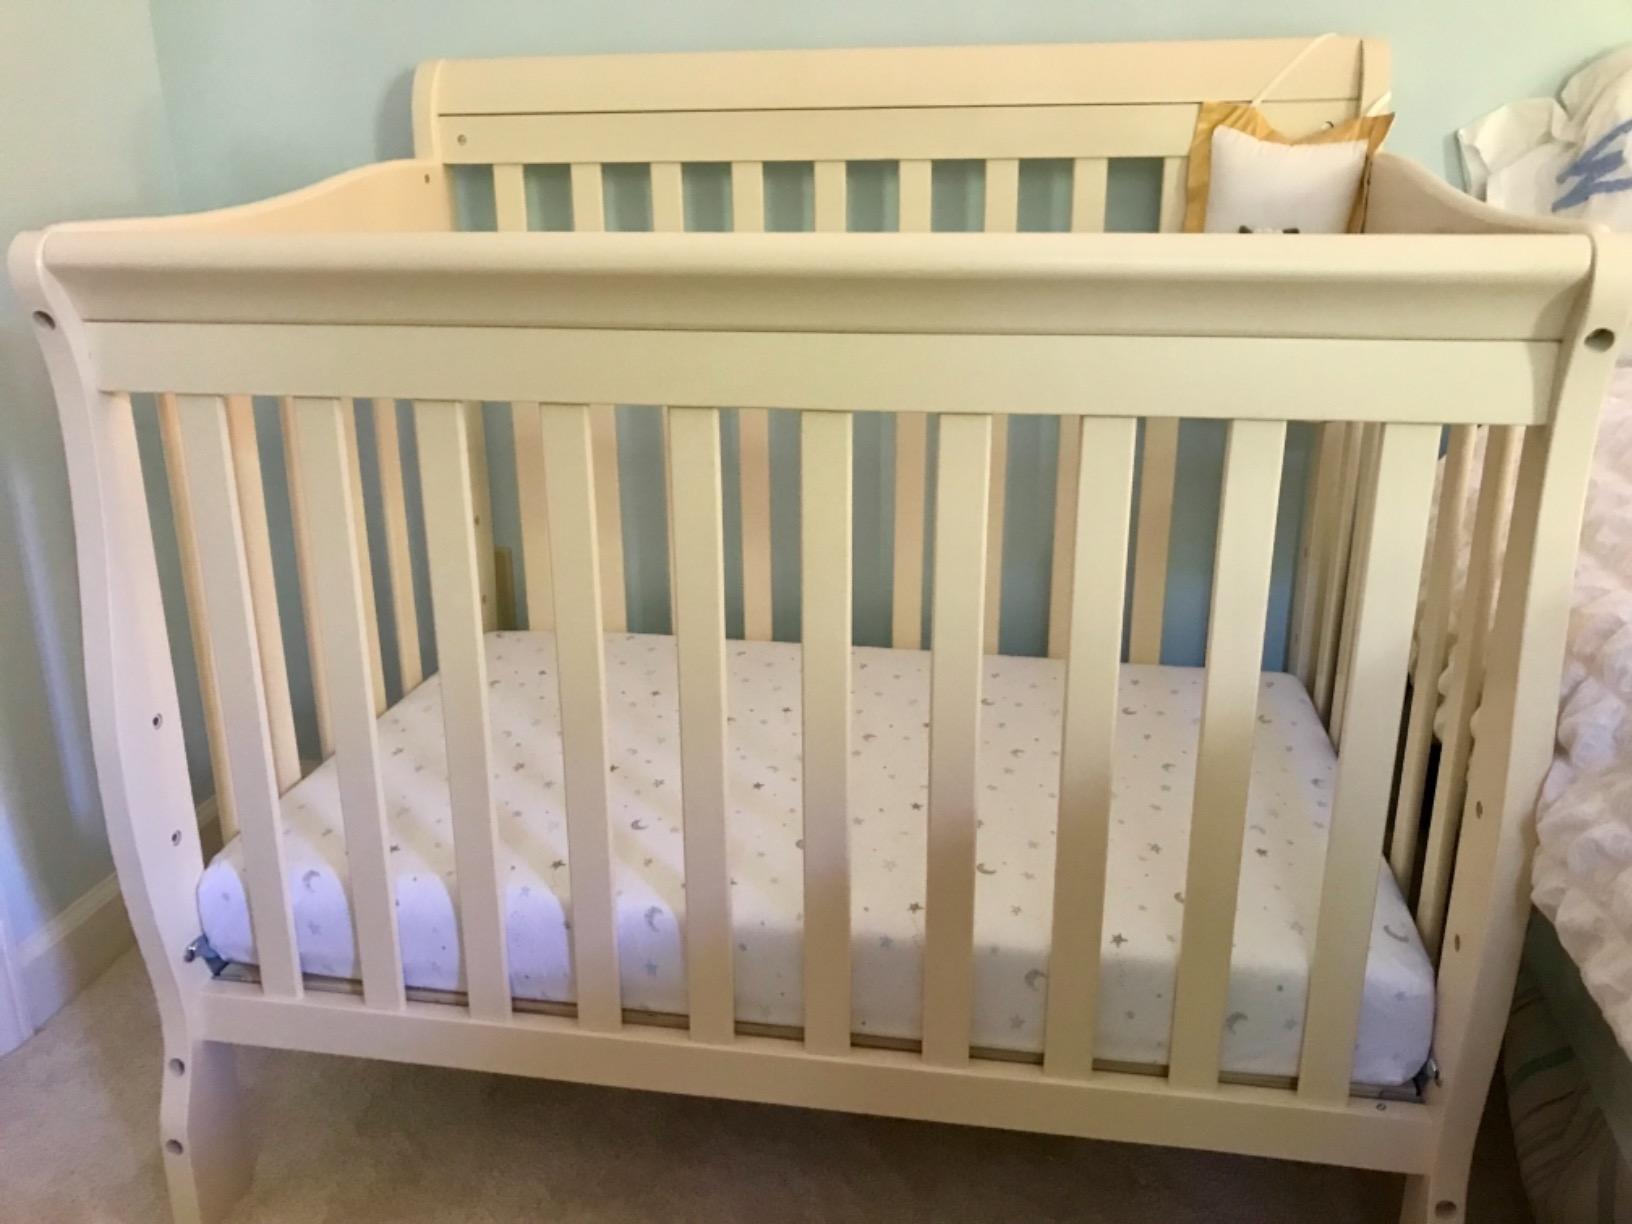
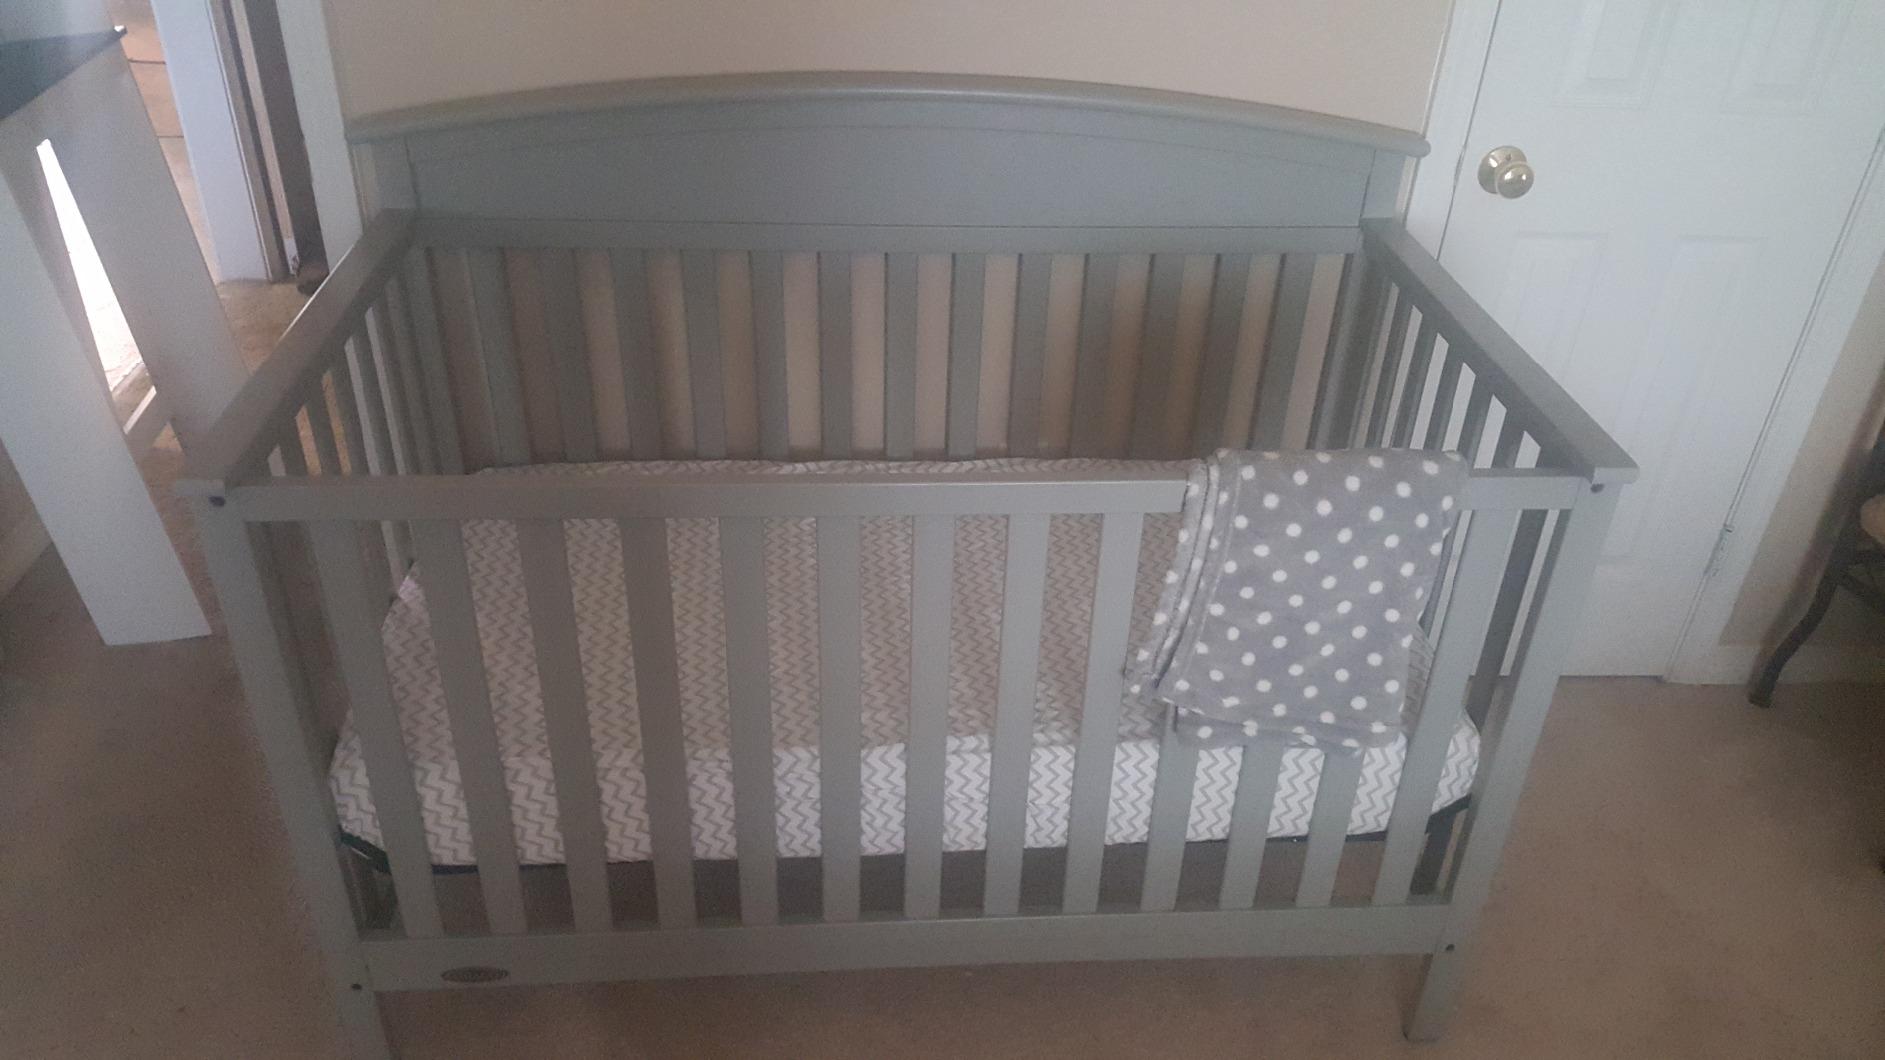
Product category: products_crib
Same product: no